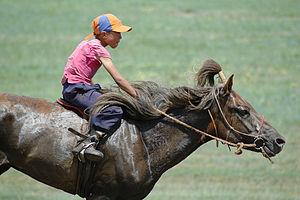
Course de chevaux lors du Naadam en Mongolie.
Le Naadam est l’abréviation de Eriin gurvan naadam. C'est un festival et une fête nationale qui célèbre aujourd'hui en Mongolie l'indépendance de la Mongolie par rapport à la Chine. Il a lieu chaque année les 11 et 12 juillet à Oulan-Bator, et se compose des trois sports traditionnels mongols : Le tir à l'arc, la course de chevaux et la lutte mongole. Depuis 1998 leur est adjoint un quatrième jeu : Le jet d'osselets.
Le Galshar, ou Galshir, est un type de la race du cheval mongol, un cheval des steppes plus fin et rapide que ce dernier, adapté à la course. Comme son nom l'indique, il provient certainement du district de Galshar, dans l'Est de la Mongolie. Il est utilisé en croisement pour améliorer les autres chevaux mongols. La race est assez peu diffusée, bien qu'il ne pèse sur elle aucune menace d'extinction.